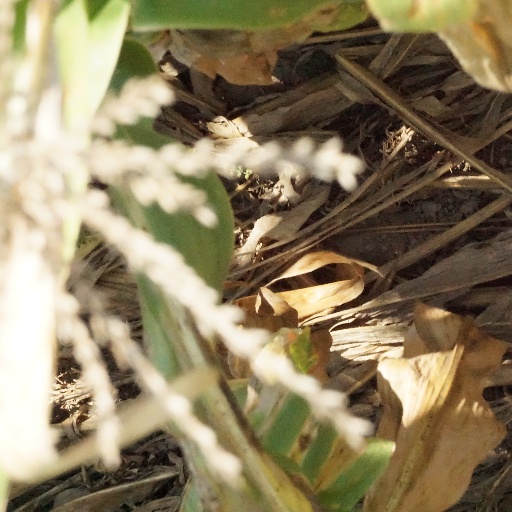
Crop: maize; corn